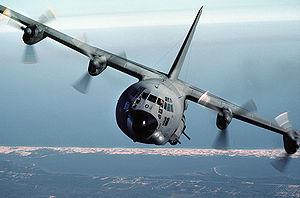
Le bombardement d'Azizabad est un bombardement effectué par les forces armées des États-Unis contre des taliban qui a eu lieu le vendredi 22 août 2008 sur le village d'Azizabad situé dans le district de Shindand, dans la province d'Hérât, en Afghanistan. Un commandant taliban était la cible de cette opération qui a été réalisée par un Lockheed AC-130. Il a été estimé qu'entre 7 et 90 civils ont été tués pendant l'attaque, provoquant de nombreuses réactions internationales.